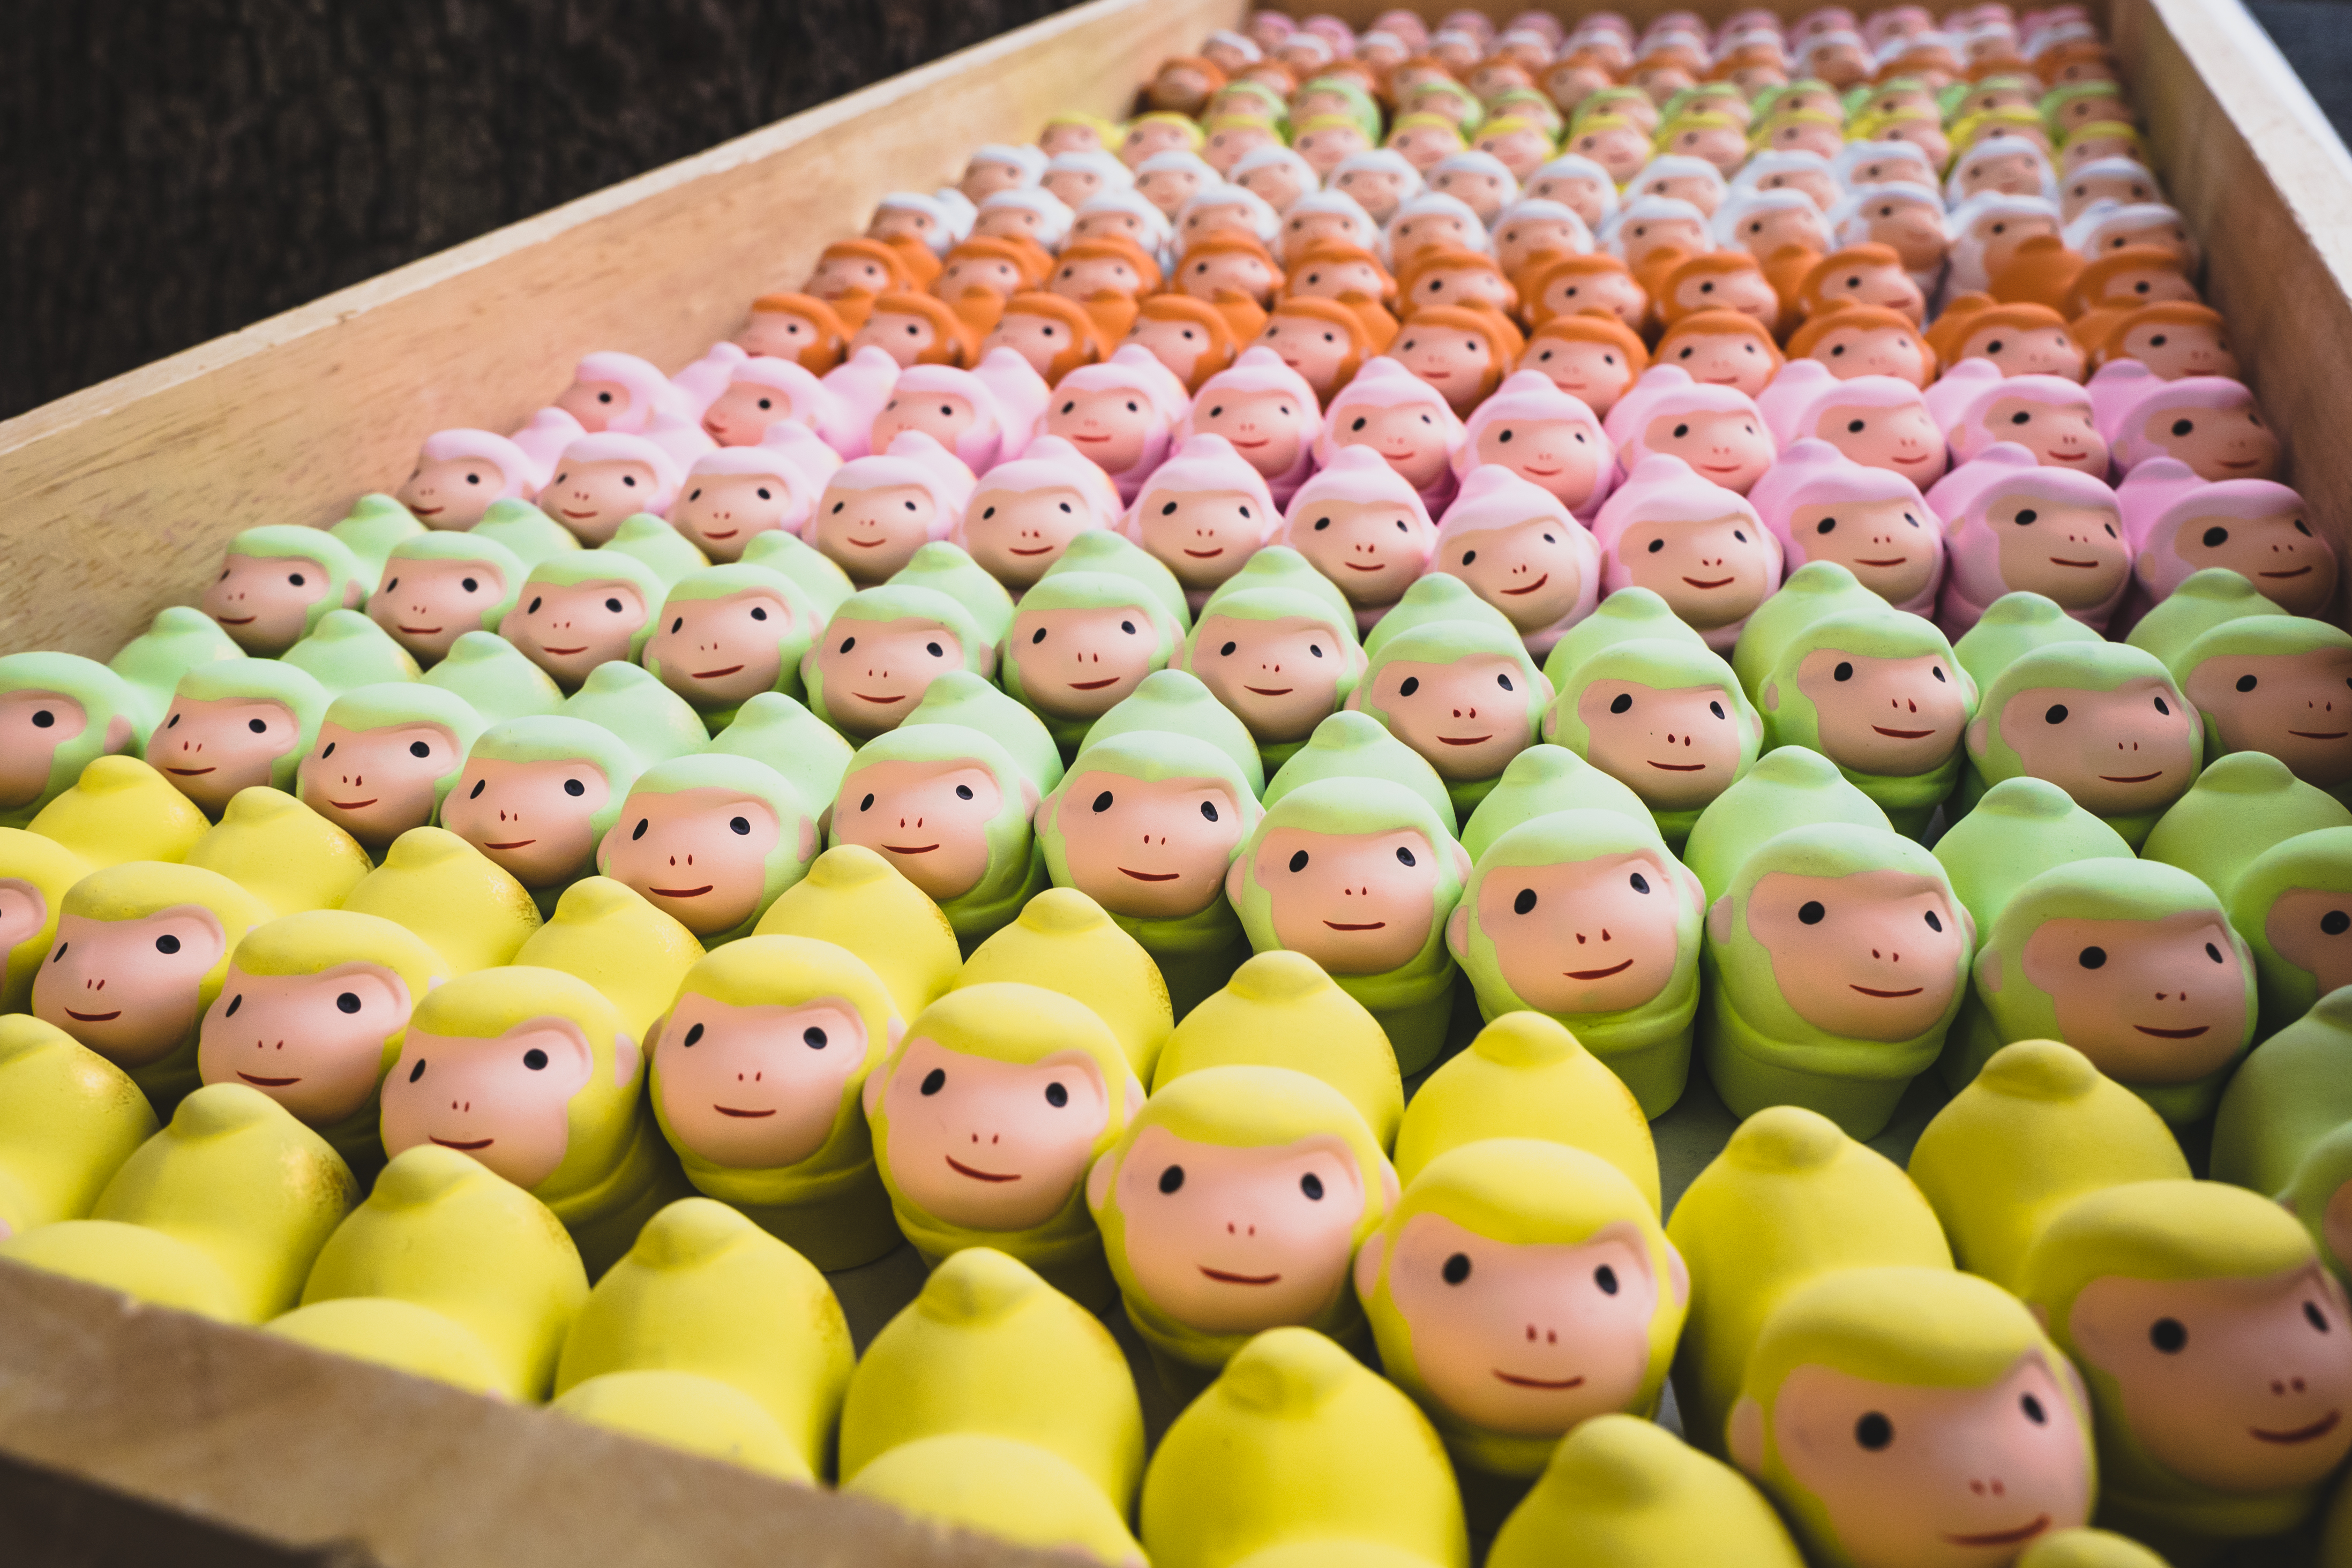
food, color, dessert, toy, sweetness, omdem1